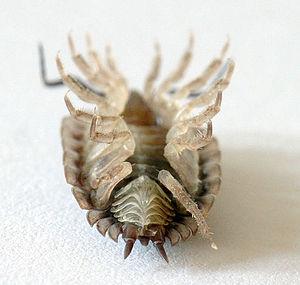
l'Aselle des murs, femelle, 10mm)